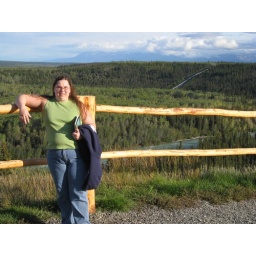
Amelia standing in front of a fence at a viewing platform behind the Copper River Princess Lodge.